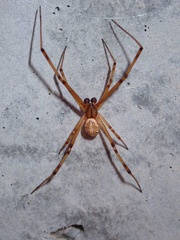
Species: Lactrodectus_hesperus